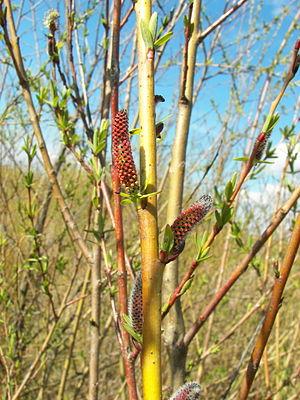
L'Osier pourpre, l’Osier rouge ou le Saule pourpre est un petit saule d'une hauteur de 1 à 2 m pouvant exceptionnellement pousser jusqu'à 6 m. Il tire son nom de la couleur de ses fleurs, fréquemment pourpres, qui apparaissent au début du printemps.